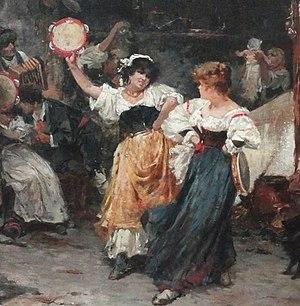
Lo guarracino est une chanson napolitaine populaire écrite sous la forme d'un virelangue de dix-neuf strophes et composée sur un rythme soutenu de tarentelle par des auteurs inconnus au XVIIIᵉ siècle. Elle raconte une histoire d'amours et de querelles entre poissons de la baie de Naples.